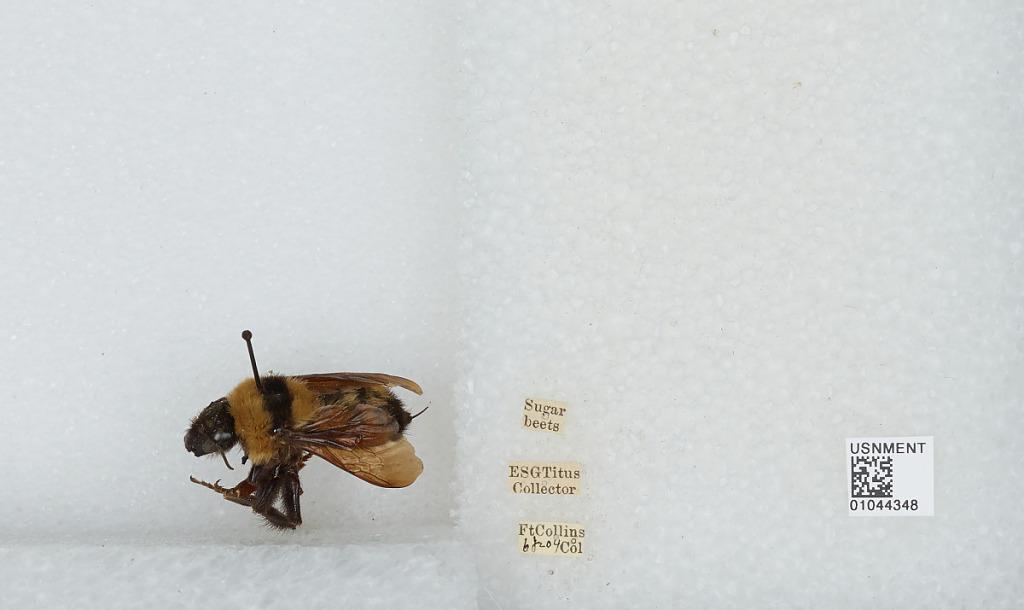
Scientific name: Bombus sp.
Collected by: E. Titus
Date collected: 1904-7-6
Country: United States
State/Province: Colorado
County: Larimer
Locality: Fort Collins
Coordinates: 40.5853, -105.084